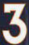
Number: 3